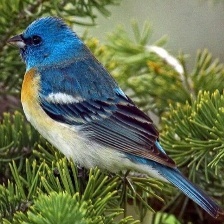
Species: LAZULI BUNTING
Scientific name: PASSERINA AMOENA
ImageNet parent category: indigo_bunting